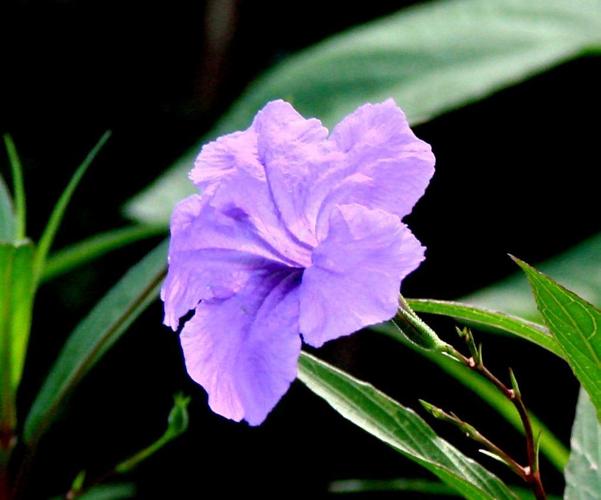
Label: mexican petunia